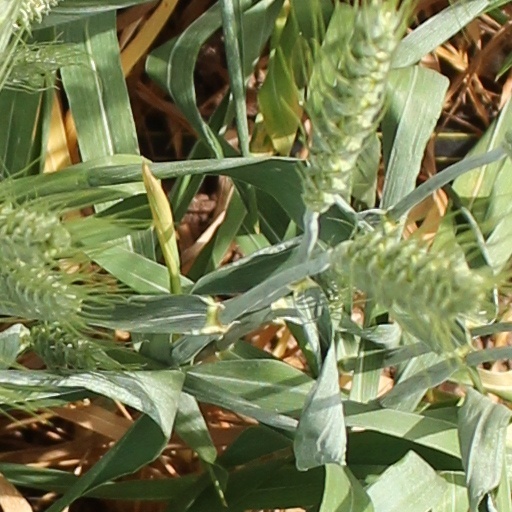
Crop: wheat